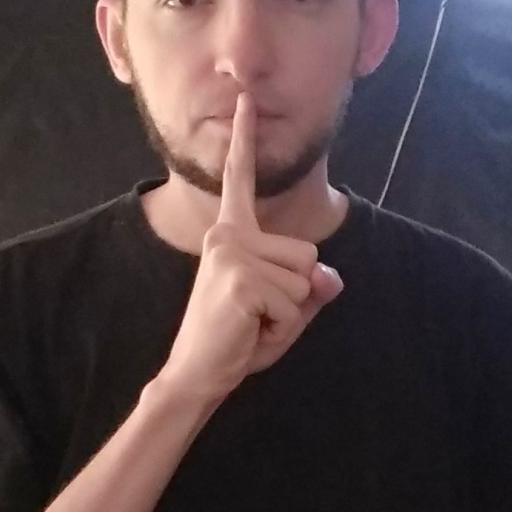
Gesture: mute